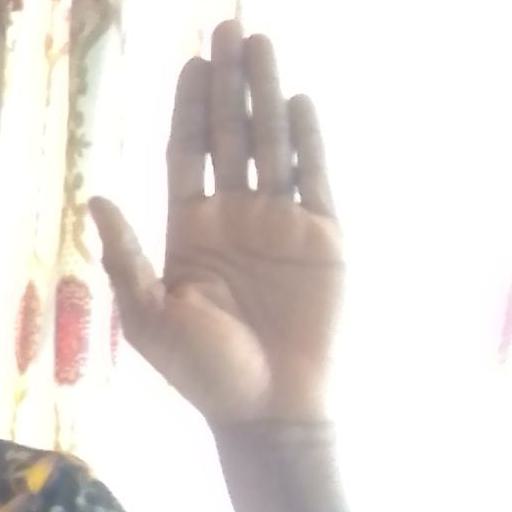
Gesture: stop